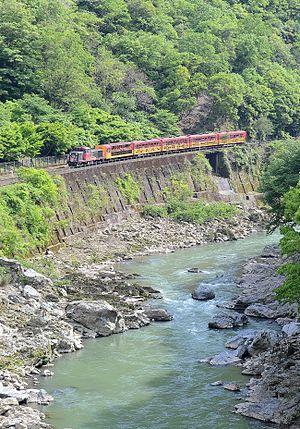
Le Sagano Scenic Railway est un chemin de fer touristique de la préfecture de Kyoto au Japon. Il emprunte une ligne de 7,3 km qui suit la rivière Hozu à l'ouest d'Arashiyama. Ce chemin de fer est particulièrement apprécié lors de la floraison des cerisiers au printemps et lors du changement de couleur des feuilles en automne.